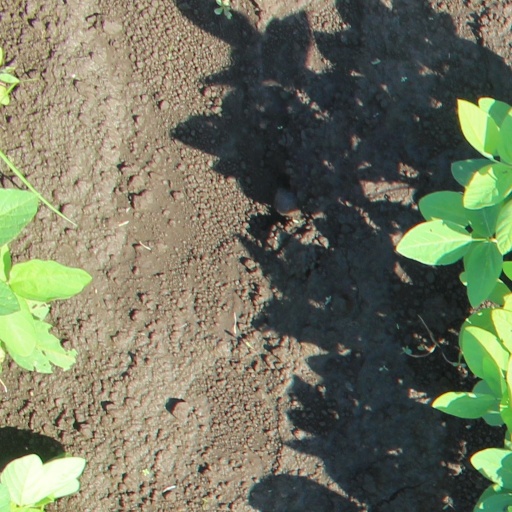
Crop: soybean